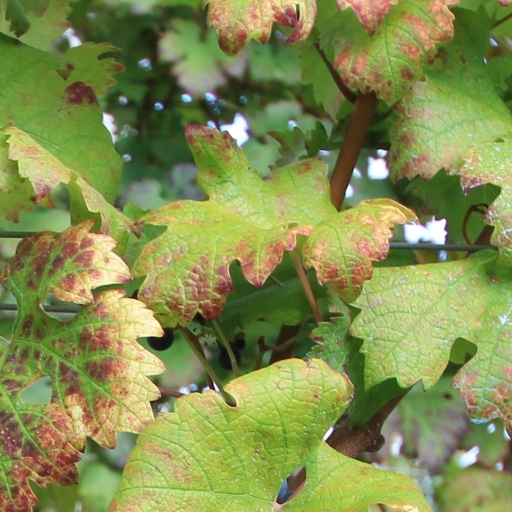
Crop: grape